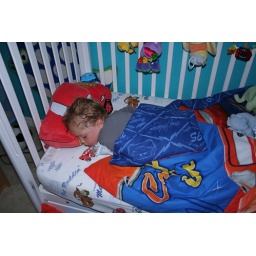
First night in big boy bed